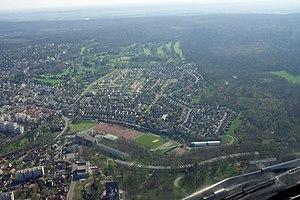
La banlieue désigne la ceinture urbaine qui entoure une ville-centre. Elle est constituée des communes environnantes de la ville-centre autrefois d'anciens faubourgs extra-muros, et progressivement rattachées à elles par l'étalement urbain. Les banlieues sont souvent en France distinguées par leur distance à la ville-centre. On trouve la proche banlieue, plus généralement appelée « petite couronne » autour de la ville-centre, et grande banlieue, qui désigne les communes les plus périphériques rattachées au périurbain. La notion de banlieue dénote des formes urbaines différentes de celles de la ville sans pouvoir exister de façon totalement indépendantes de celles-ci. L’existence des banlieues est donc le résultat d’un débordement de la ville au-delà de ses murs ou limites ou encore d’un étalement urbain.
Le droit de l'urbanisme est un ensemble de règles et d'institutions établies en France en vue d'obtenir un aménagement de l'espace conforme aux objectifs d'aménagement des collectivités publiques. Le droit de l'urbanisme en France ne concerne donc pas seulement la ville mais aussi le territoire sur lequel elle a une influence effective. Le droit de l'urbanisme ne suffit à définir l'urbanisme qui est une notion beaucoup plus large non seulement de l'histoire des villes mais aussi de leurs conceptions et de leurs gestions. En cela l'urbanisme est politique au sens étymologique du terme, politique ayant pour racine grecque polis, la Cité au sens institutionnel. Le droit de l'urbanisme n'est pas le seul droit qui régit l'urbanisme.
L’étalement urbain correspond à la progression des surfaces urbanisées à la périphérie des villes. Cela concerne l'habitat, en grande partie des maisons individuelles, mais aussi de nombreuses entreprises qui nécessitent de grandes surfaces et parmi elles des centres commerciaux. Dans tous ces espaces desservis par la voiture individuelle, une part importante de l'espace utilisé est attribuée aux voies et aux parkings asphaltés, dont les nuisances ont été relevées. Mais surtout, cette grande dépendance à l'égard de la voiture participe à l'augmentation les émissions de gaz à effet de serre.
Une ville-dortoir, ou cité-dortoir, est une ville avec un marché du travail réduit et dont le principal but est de regrouper des logements. Au lieu d'avoir une activité dans cette ville, les habitants sont souvent employés dans une importante cité voisine. Une telle situation entraîne des déplacements pendulaires entre la ville-dortoir et le bassin d'emploi.